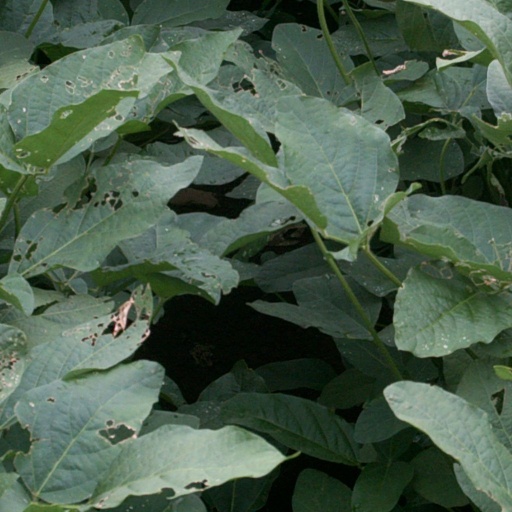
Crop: soybean